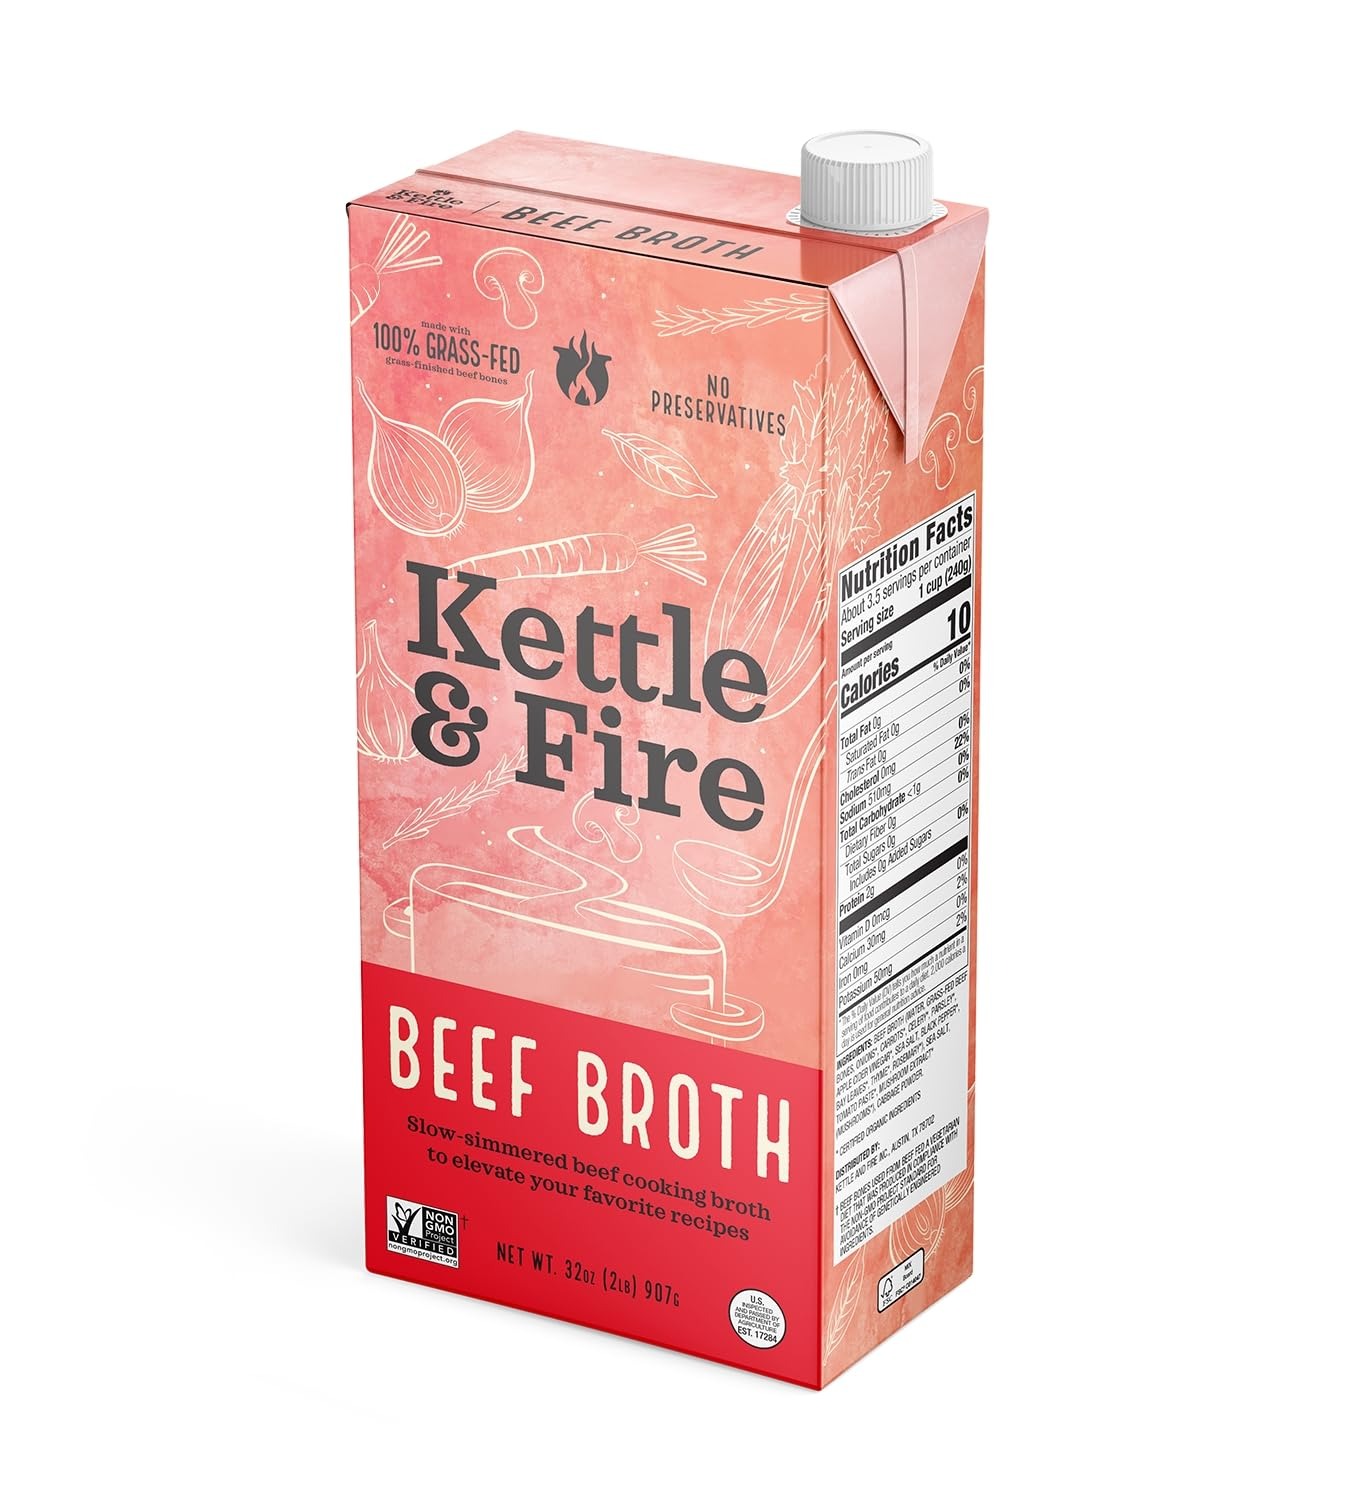
Item Name: Kettle And Fire Broth Beef Cooking 32 OZ
Bullet Point 1: Product Type:Grocery
Bullet Point 2: Item Package Dimension:10.0 cm L X18.4 cm W X27.9 cm H
Bullet Point 3: Item Package Weight:3.79 kg
Bullet Point 4: Item Package Quantity:1
Value: 32.0
Unit: Ounce

Price: 4.99